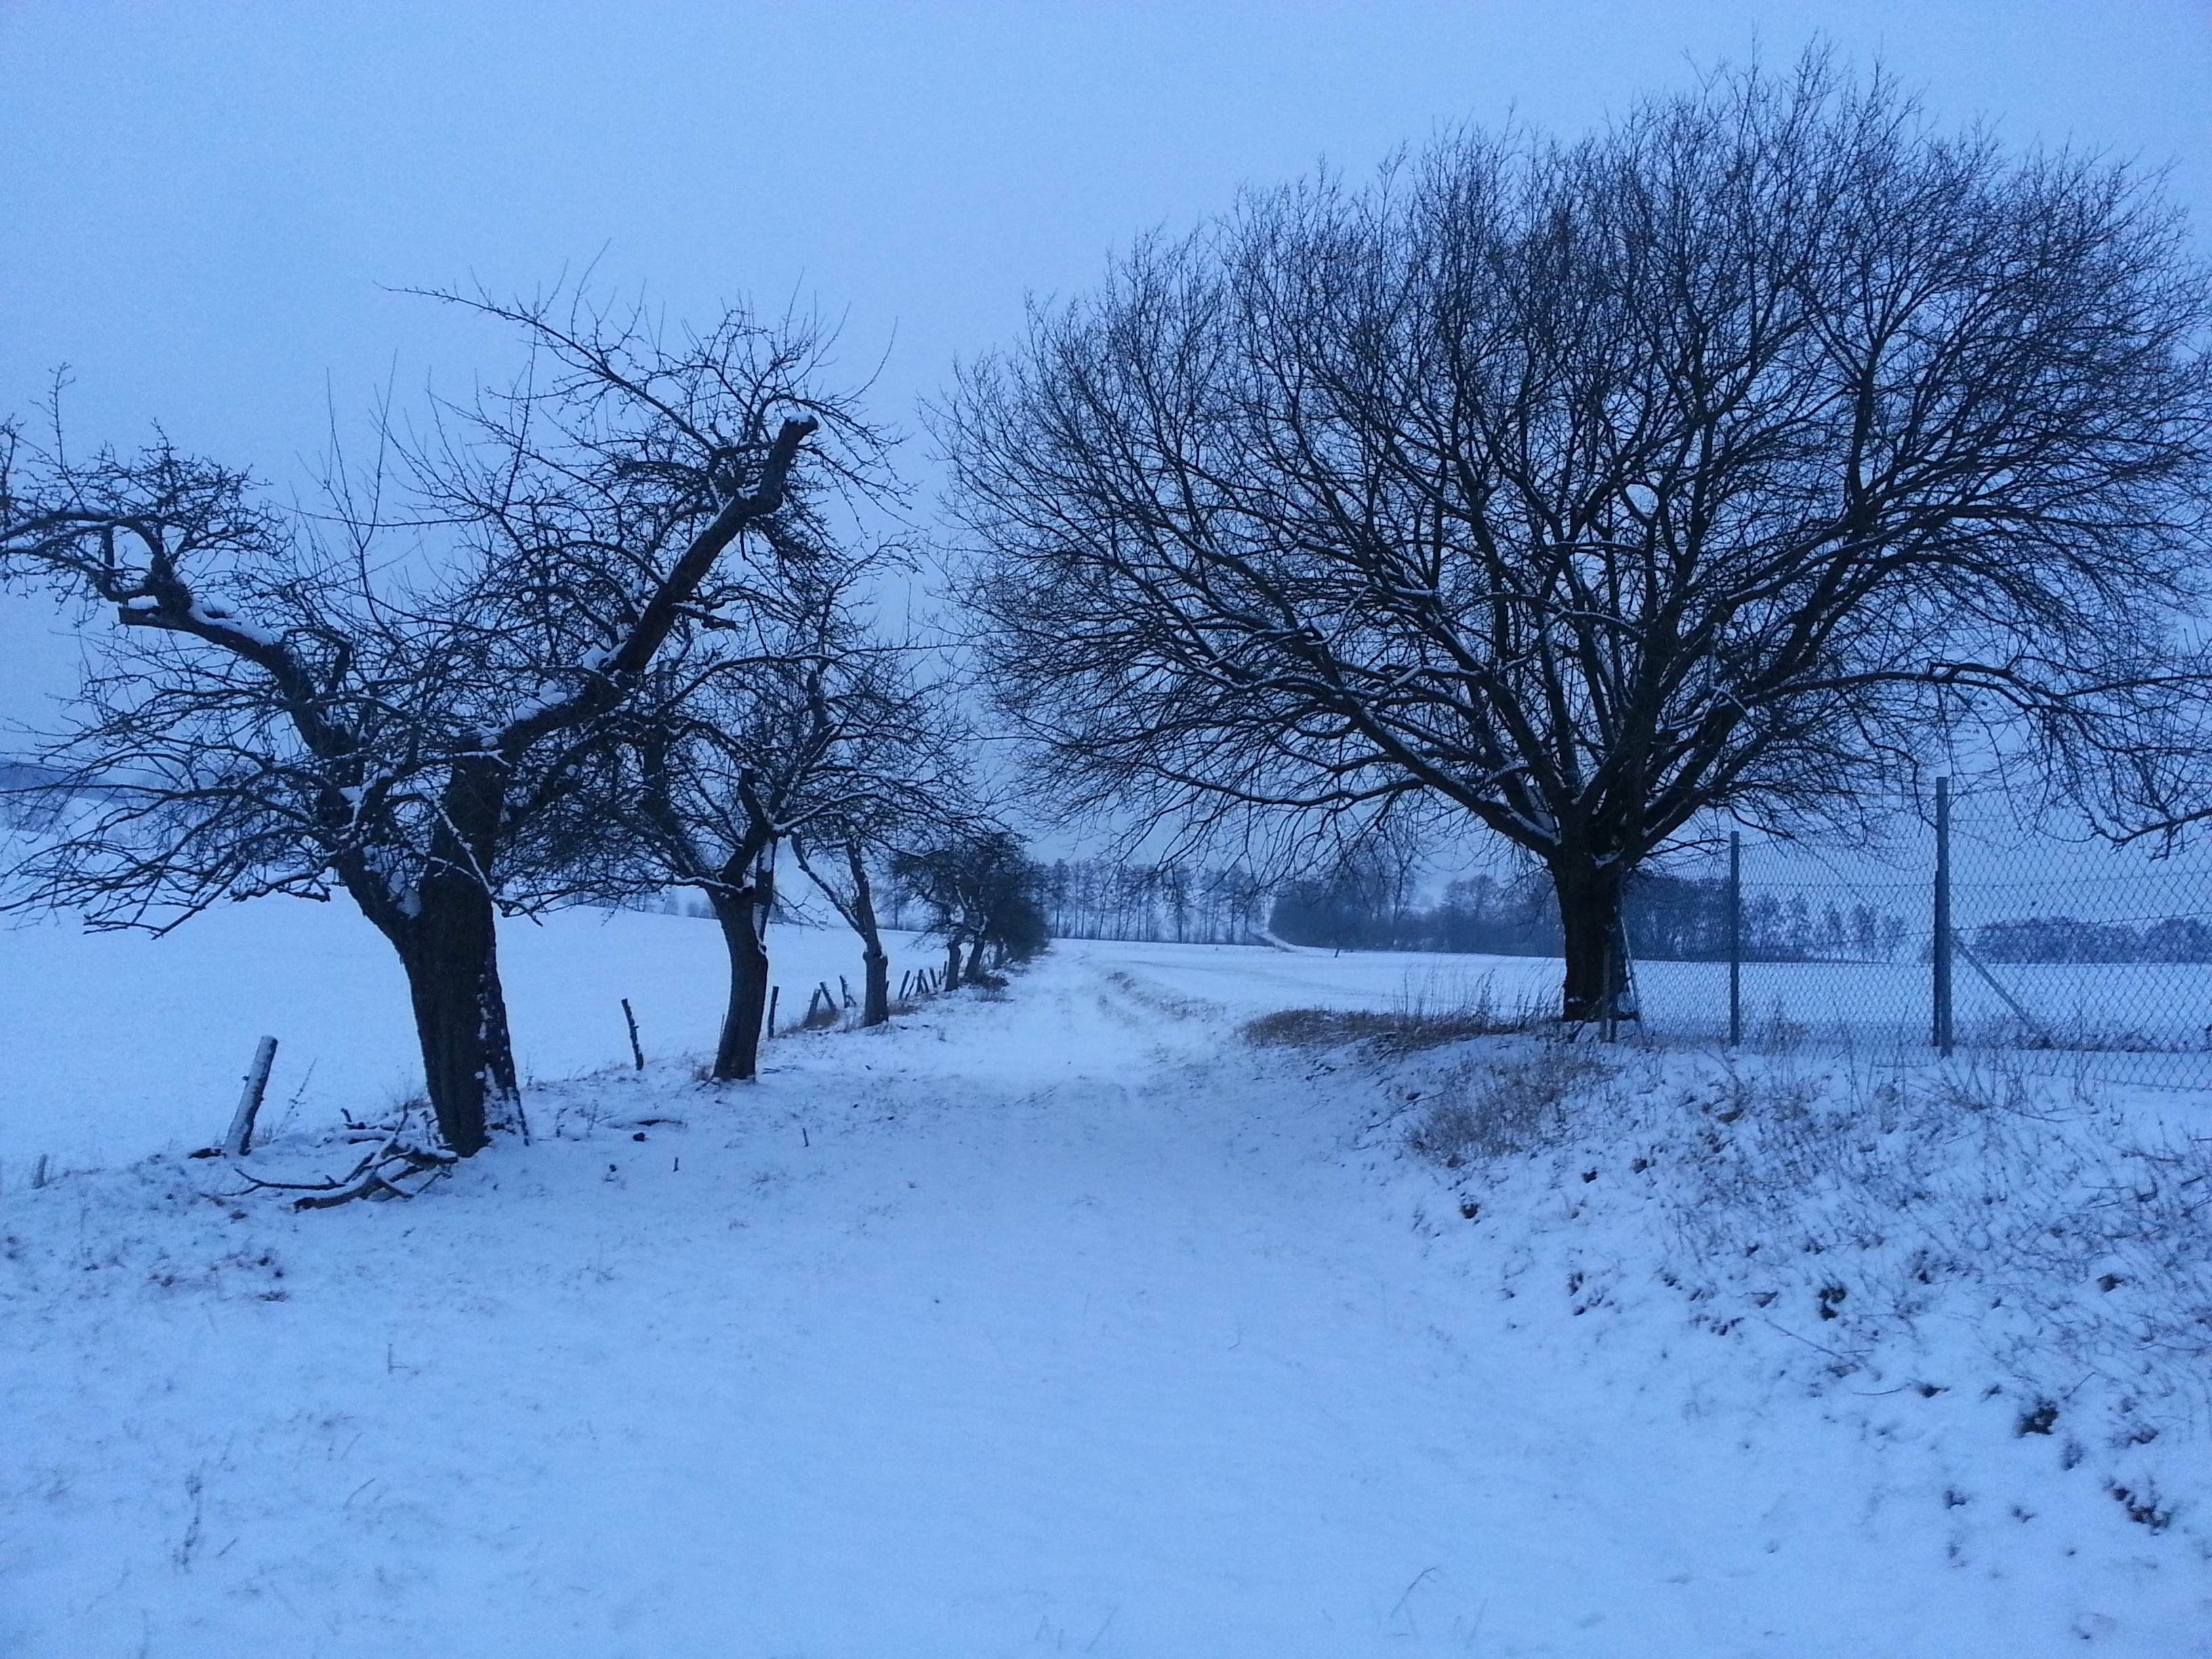
landscape, tree, branch, snow, winter, white, frost, evening, weather, snowy, blue, season, trees, blizzard, wintry, winter forest, freezing, woody plant, winter storm